Dorrit Dekk

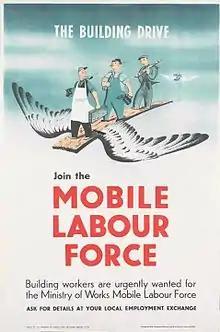
"Join the Mobile Labour Force" (Art.IWM PST13971)

Following the closure of the Reimann School in 1939, Dekk joined the Women's Royal Naval Service (WRNS) and as a linguist became a radio intelligence officer listening to U-boat communications. As a Y-station 'listener', she intercepted coded messages sent to German naval forces with her hand-written transcripts then being sent to Bletchley Park for deciphering. At the end of the war, she joined the design studio of what was to become the Central Office of Information, working under Reginald Mount. During her two and a half years, she designed numerous government posters, including the iconic Ministry of Health's poster "Trap the Germs in Your Handkerchief". Dekk also designed posters for the Ministry of Works post-war re-building programme and for the Polish Resettlement Corps.